Azov Brigade

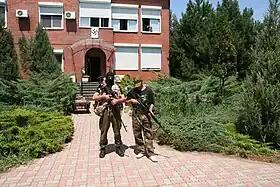

In 2016, Amnesty International and Human Rights Watch received several credible allegations of abuse and torture by the regiment. Reports published by the Office of the United Nations High Commissioner for Human Rights (OHCHR) documented looting of civilian homes and unlawful detention and torture of civilians between September 2014 and February 2015 "by Ukrainian armed forces and the Azov regiment in and around Shyrokyne".